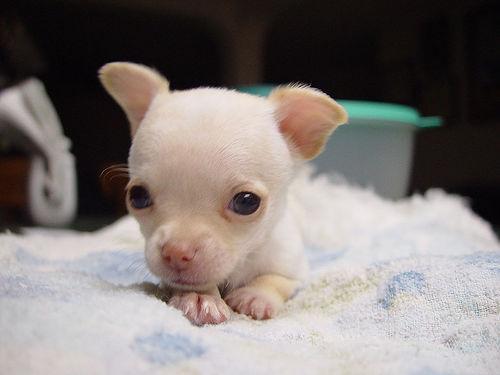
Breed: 420-n000124-Chihuahua